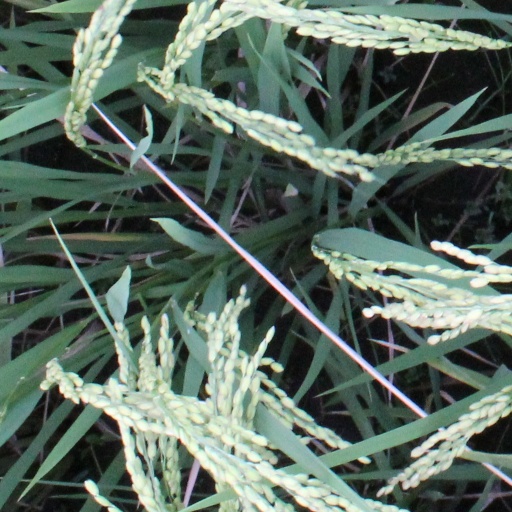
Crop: rice